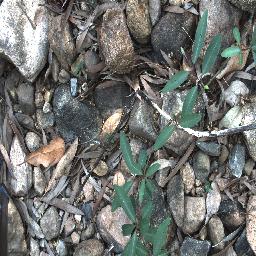
Label: rubber_vine